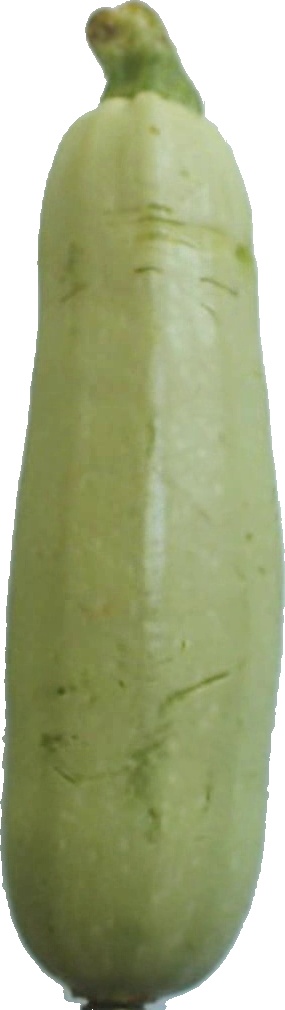
Label: zucchini_1